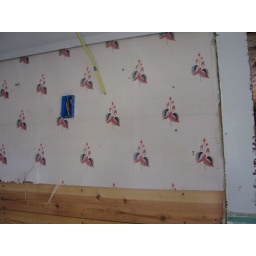
kitchen 40's wall paper under the drywall